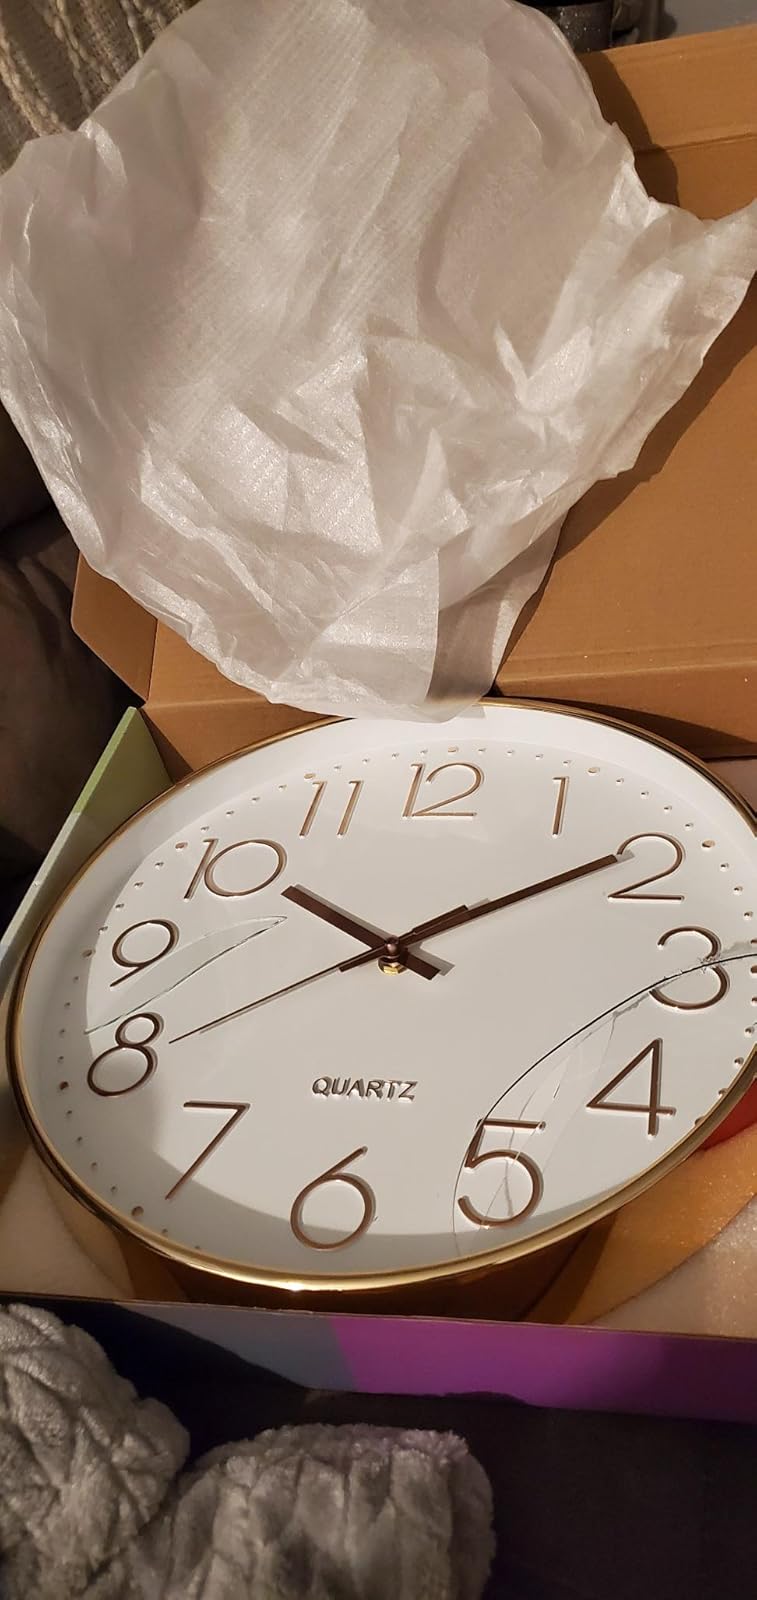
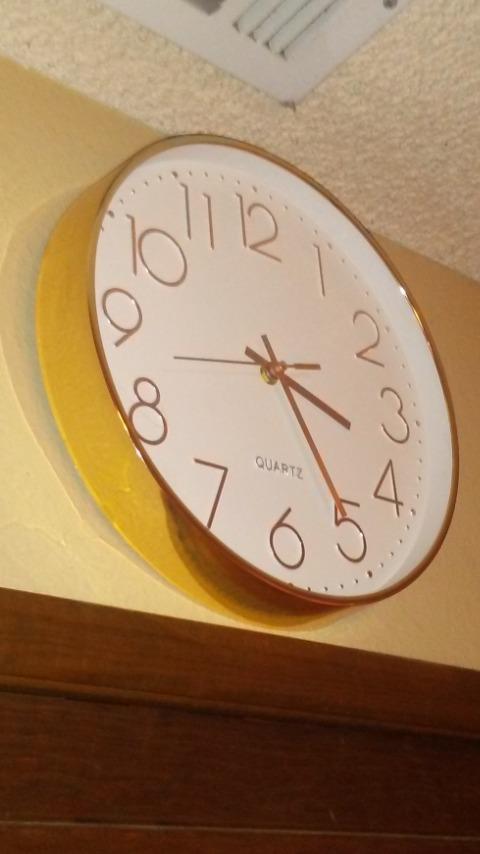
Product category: clock
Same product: yes